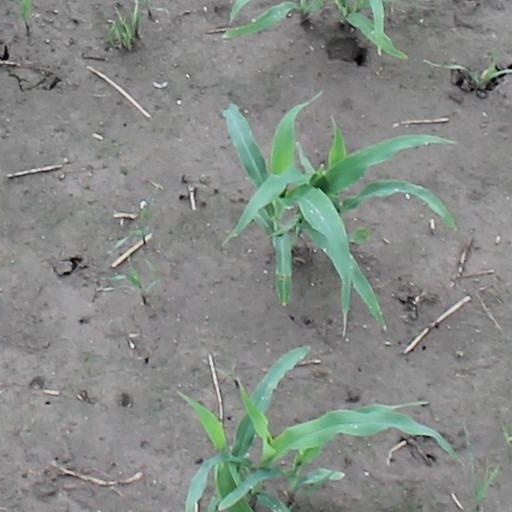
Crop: maize; corn